Giovanni Caracciolo

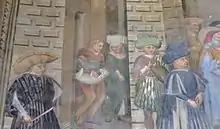

Giovanni Caracciolo, often called Sergianni (c. 1372 – 19 August 1432), was an Italian nobleman of the Kingdom of Naples, prime minister and favorite of queen Joan II of Naples.